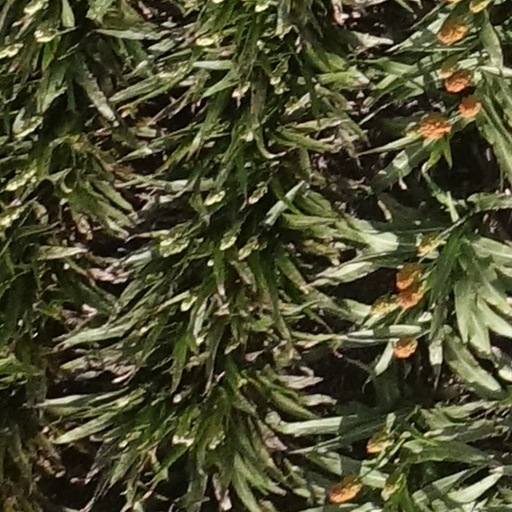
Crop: sorghum